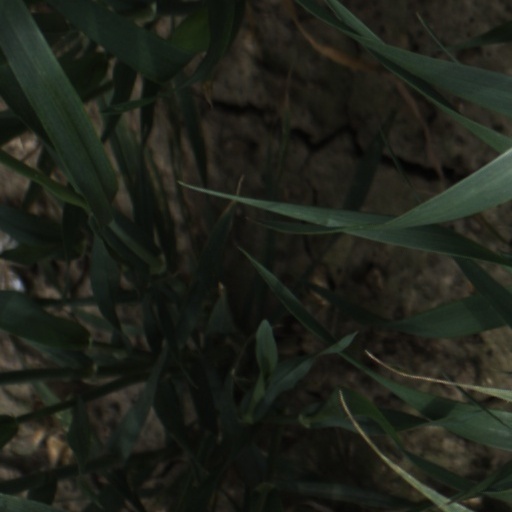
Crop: wheat